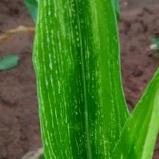
Crop: Maize
Condition: stripe-d